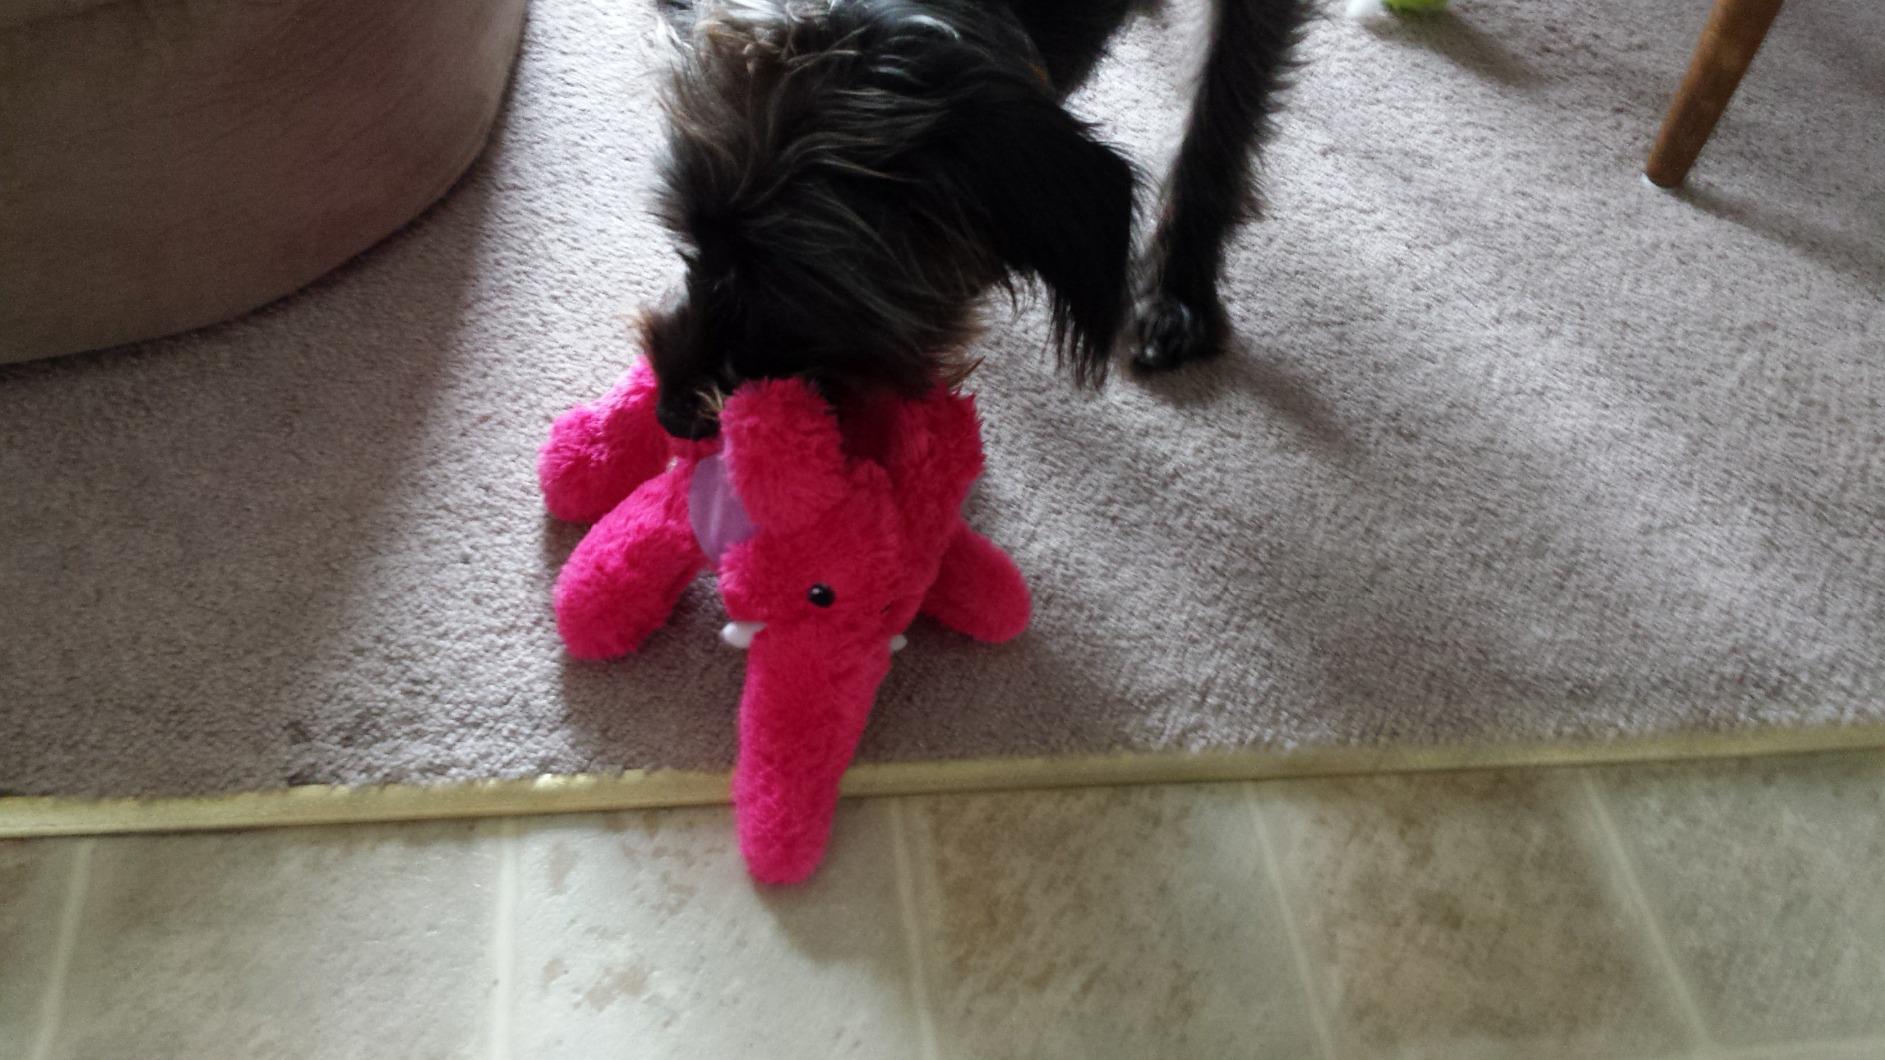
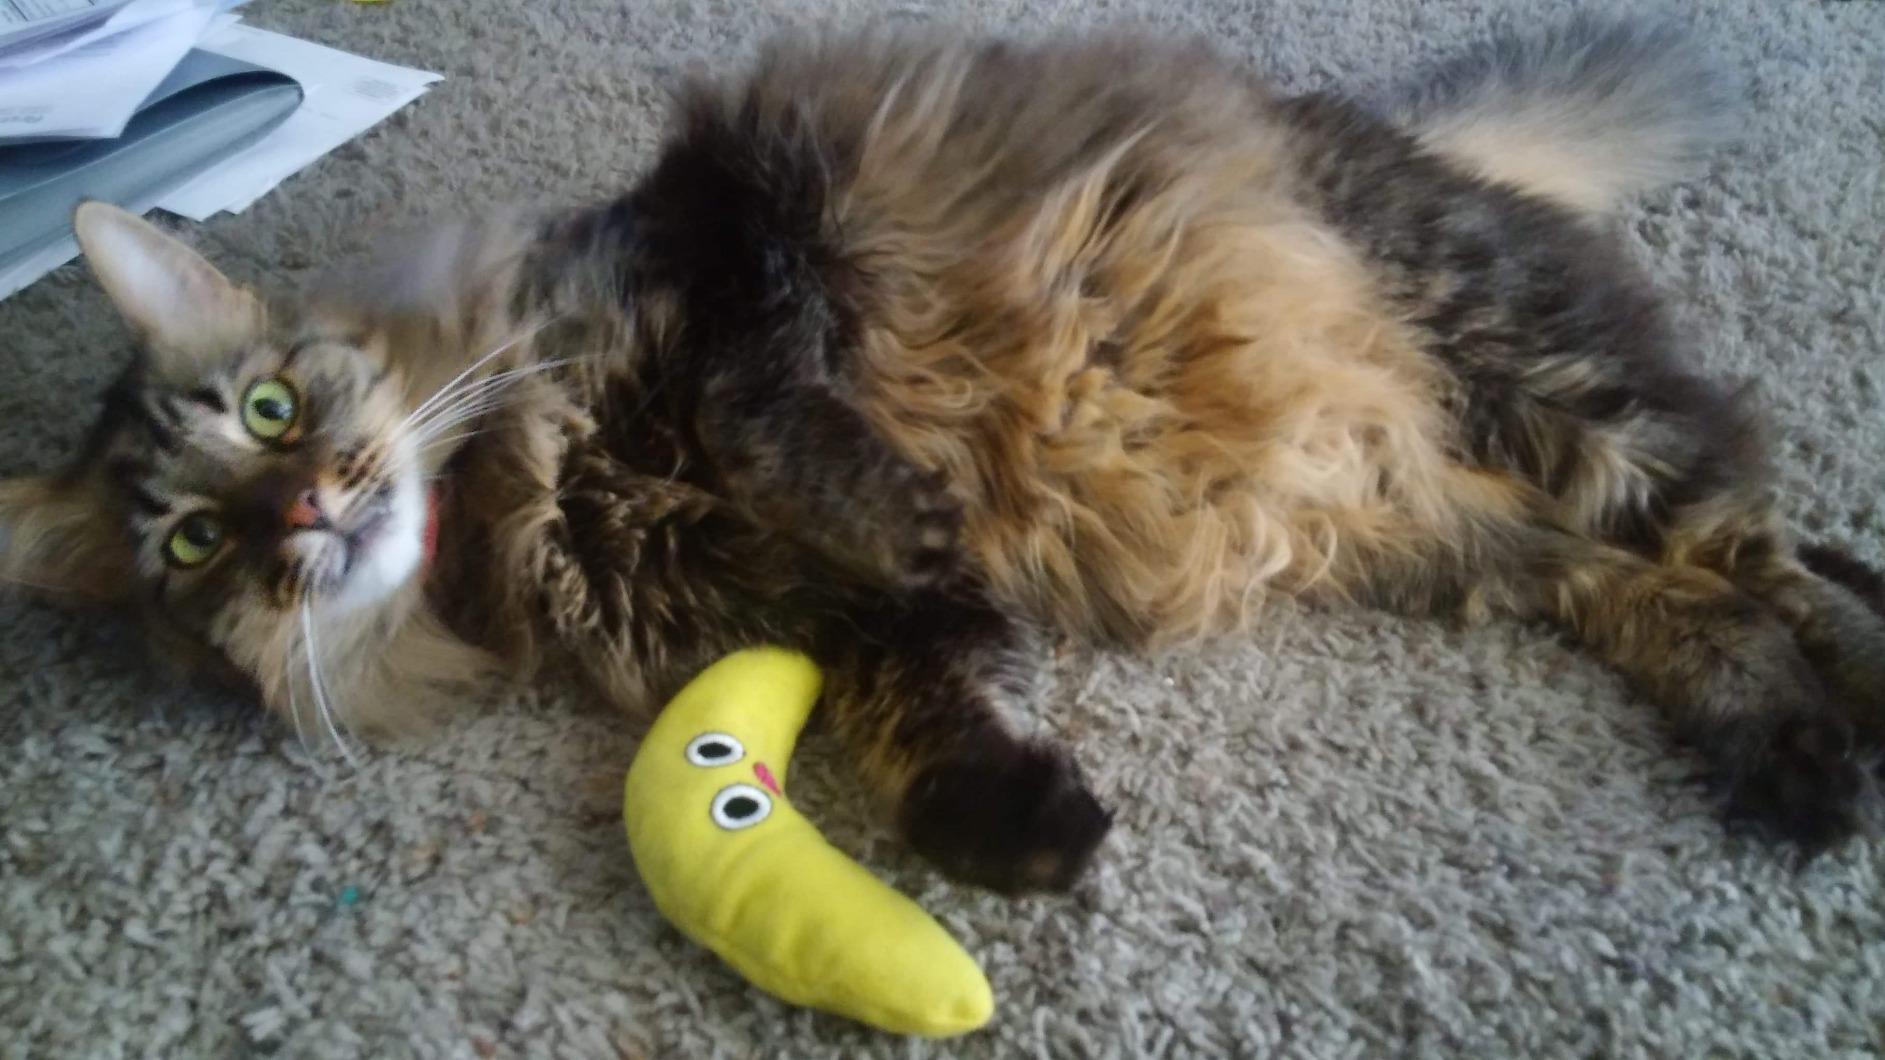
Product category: items_toy
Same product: no